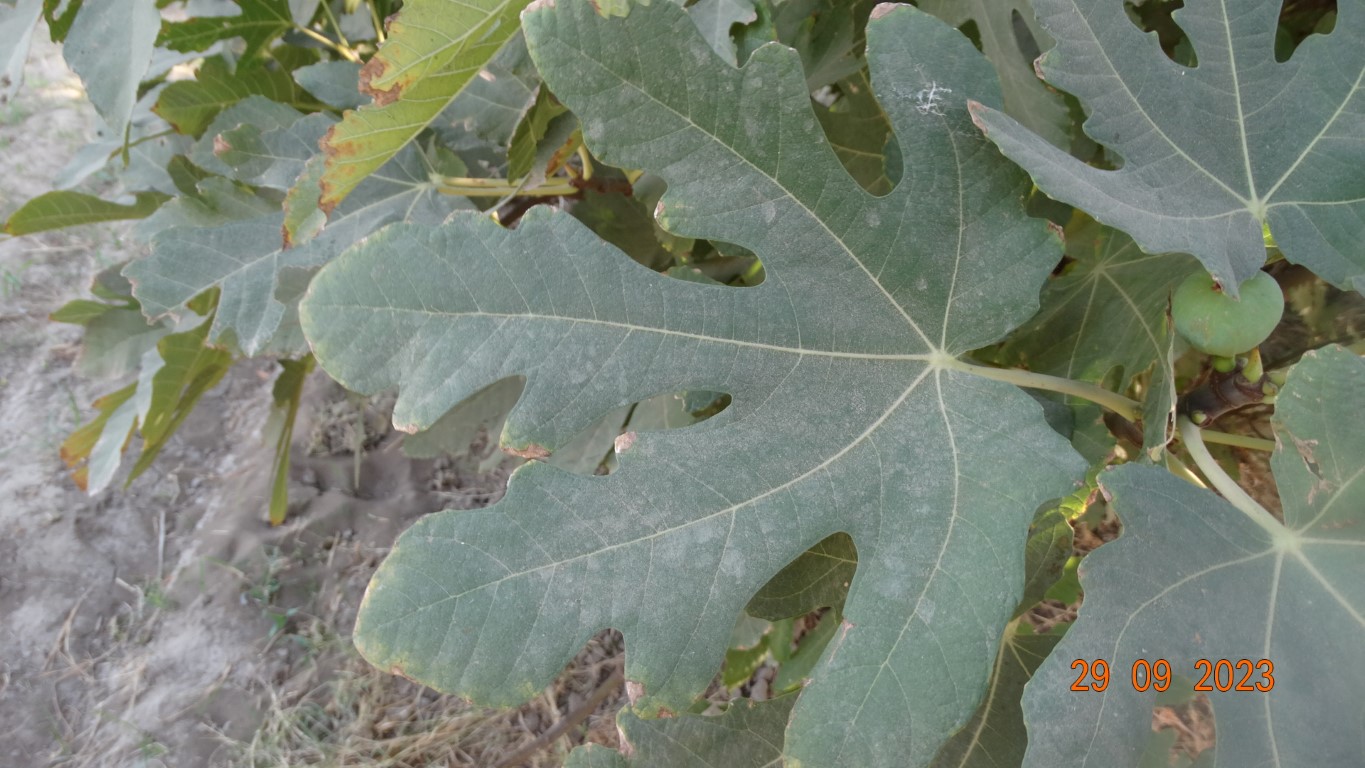
Label: healthy